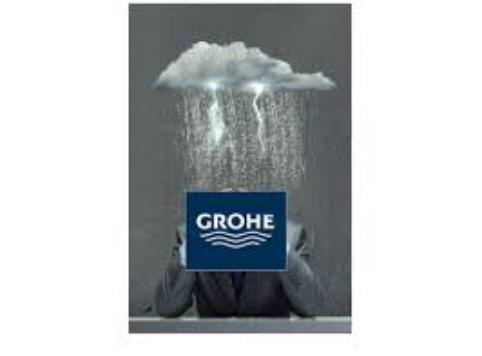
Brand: grohe
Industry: Necessities